Philip Kucher

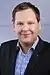
Philip Kucher (2014)

Philip Kucher (born September 29, 1981, in Klagenfurt am Wörthersee, Carinthia) is an Austrian politician from the Social Democratic Party of Austria (SPÖ). Kucher has been a member of the Austrian National Council since October 2013.